Diego Fagot

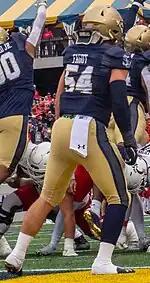
Fagot with the Navy Midshipmen in 2021

Diego Fagot (born December 30, 1997) is an American former professional football linebacker. He played college football for the Navy Midshipmen and was signed as an undrafted free agent by the Baltimore Ravens after the 2022 NFL draft.